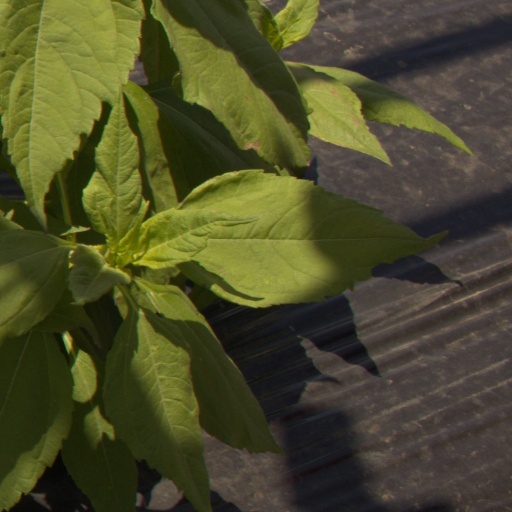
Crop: Jerusalem artichoke